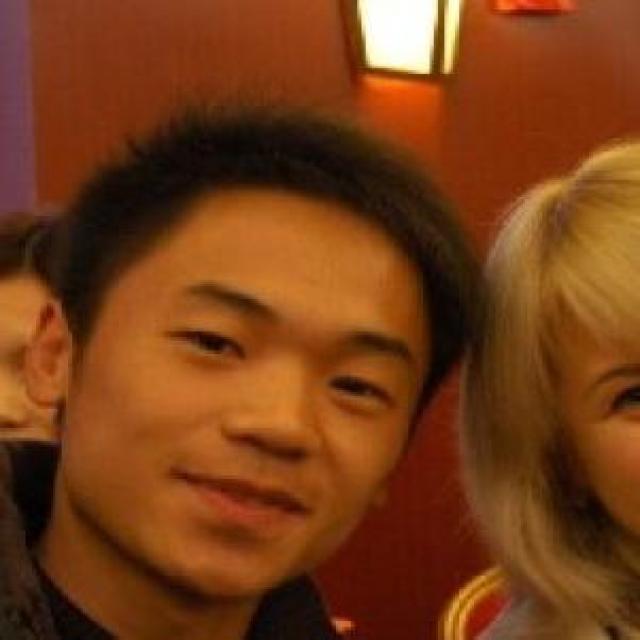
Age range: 21-44